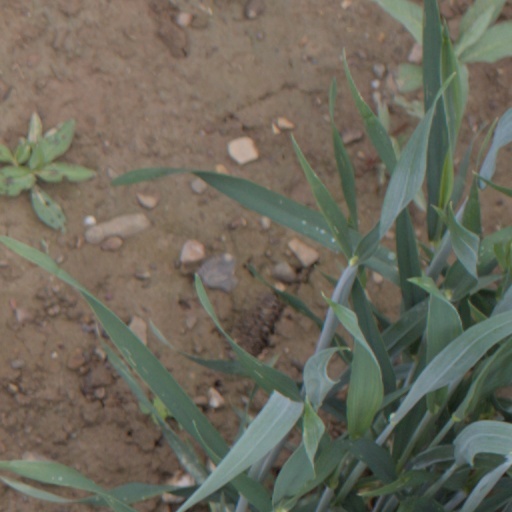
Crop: wheat